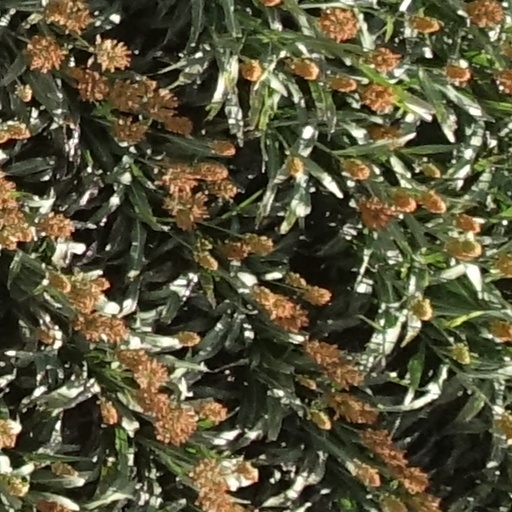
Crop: sorghum